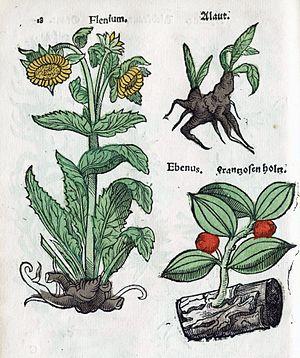
Christian Egenolff ou Egenolph, né à Hadamar le 26 juillet 1502 et mort le 9 février 1555 à Francfort-sur-le-Main, également connu comme Christian Egenolff le Vieux, était le premier imprimeur et éditeur important établi à Francfort-sur-le-Main. Parmi les ouvrages les plus connus qu'il a imprimés figurent un herbier et la réédition de livres d'Adam Ries, d'Érasme et d'Ulrich von Hutten. C'était un homme intellectuellement doué et il fréquentait des savants avec lesquels il entretenait une correspondance, comme le réformateur Melanchthon, le célèbre médecin et poète Lonitzer et d'autres, qui l'estimaient beaucoup.